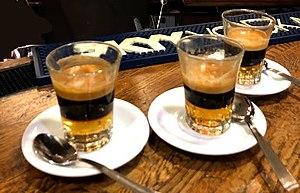
La Moretta est un café alcoolisé qui trouve son origine à Fano, dans la région des Marches, en Italie. Il s’agit d’une boisson forte, bue comme digestif ou pour se réchauffer.